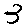
Label: 3